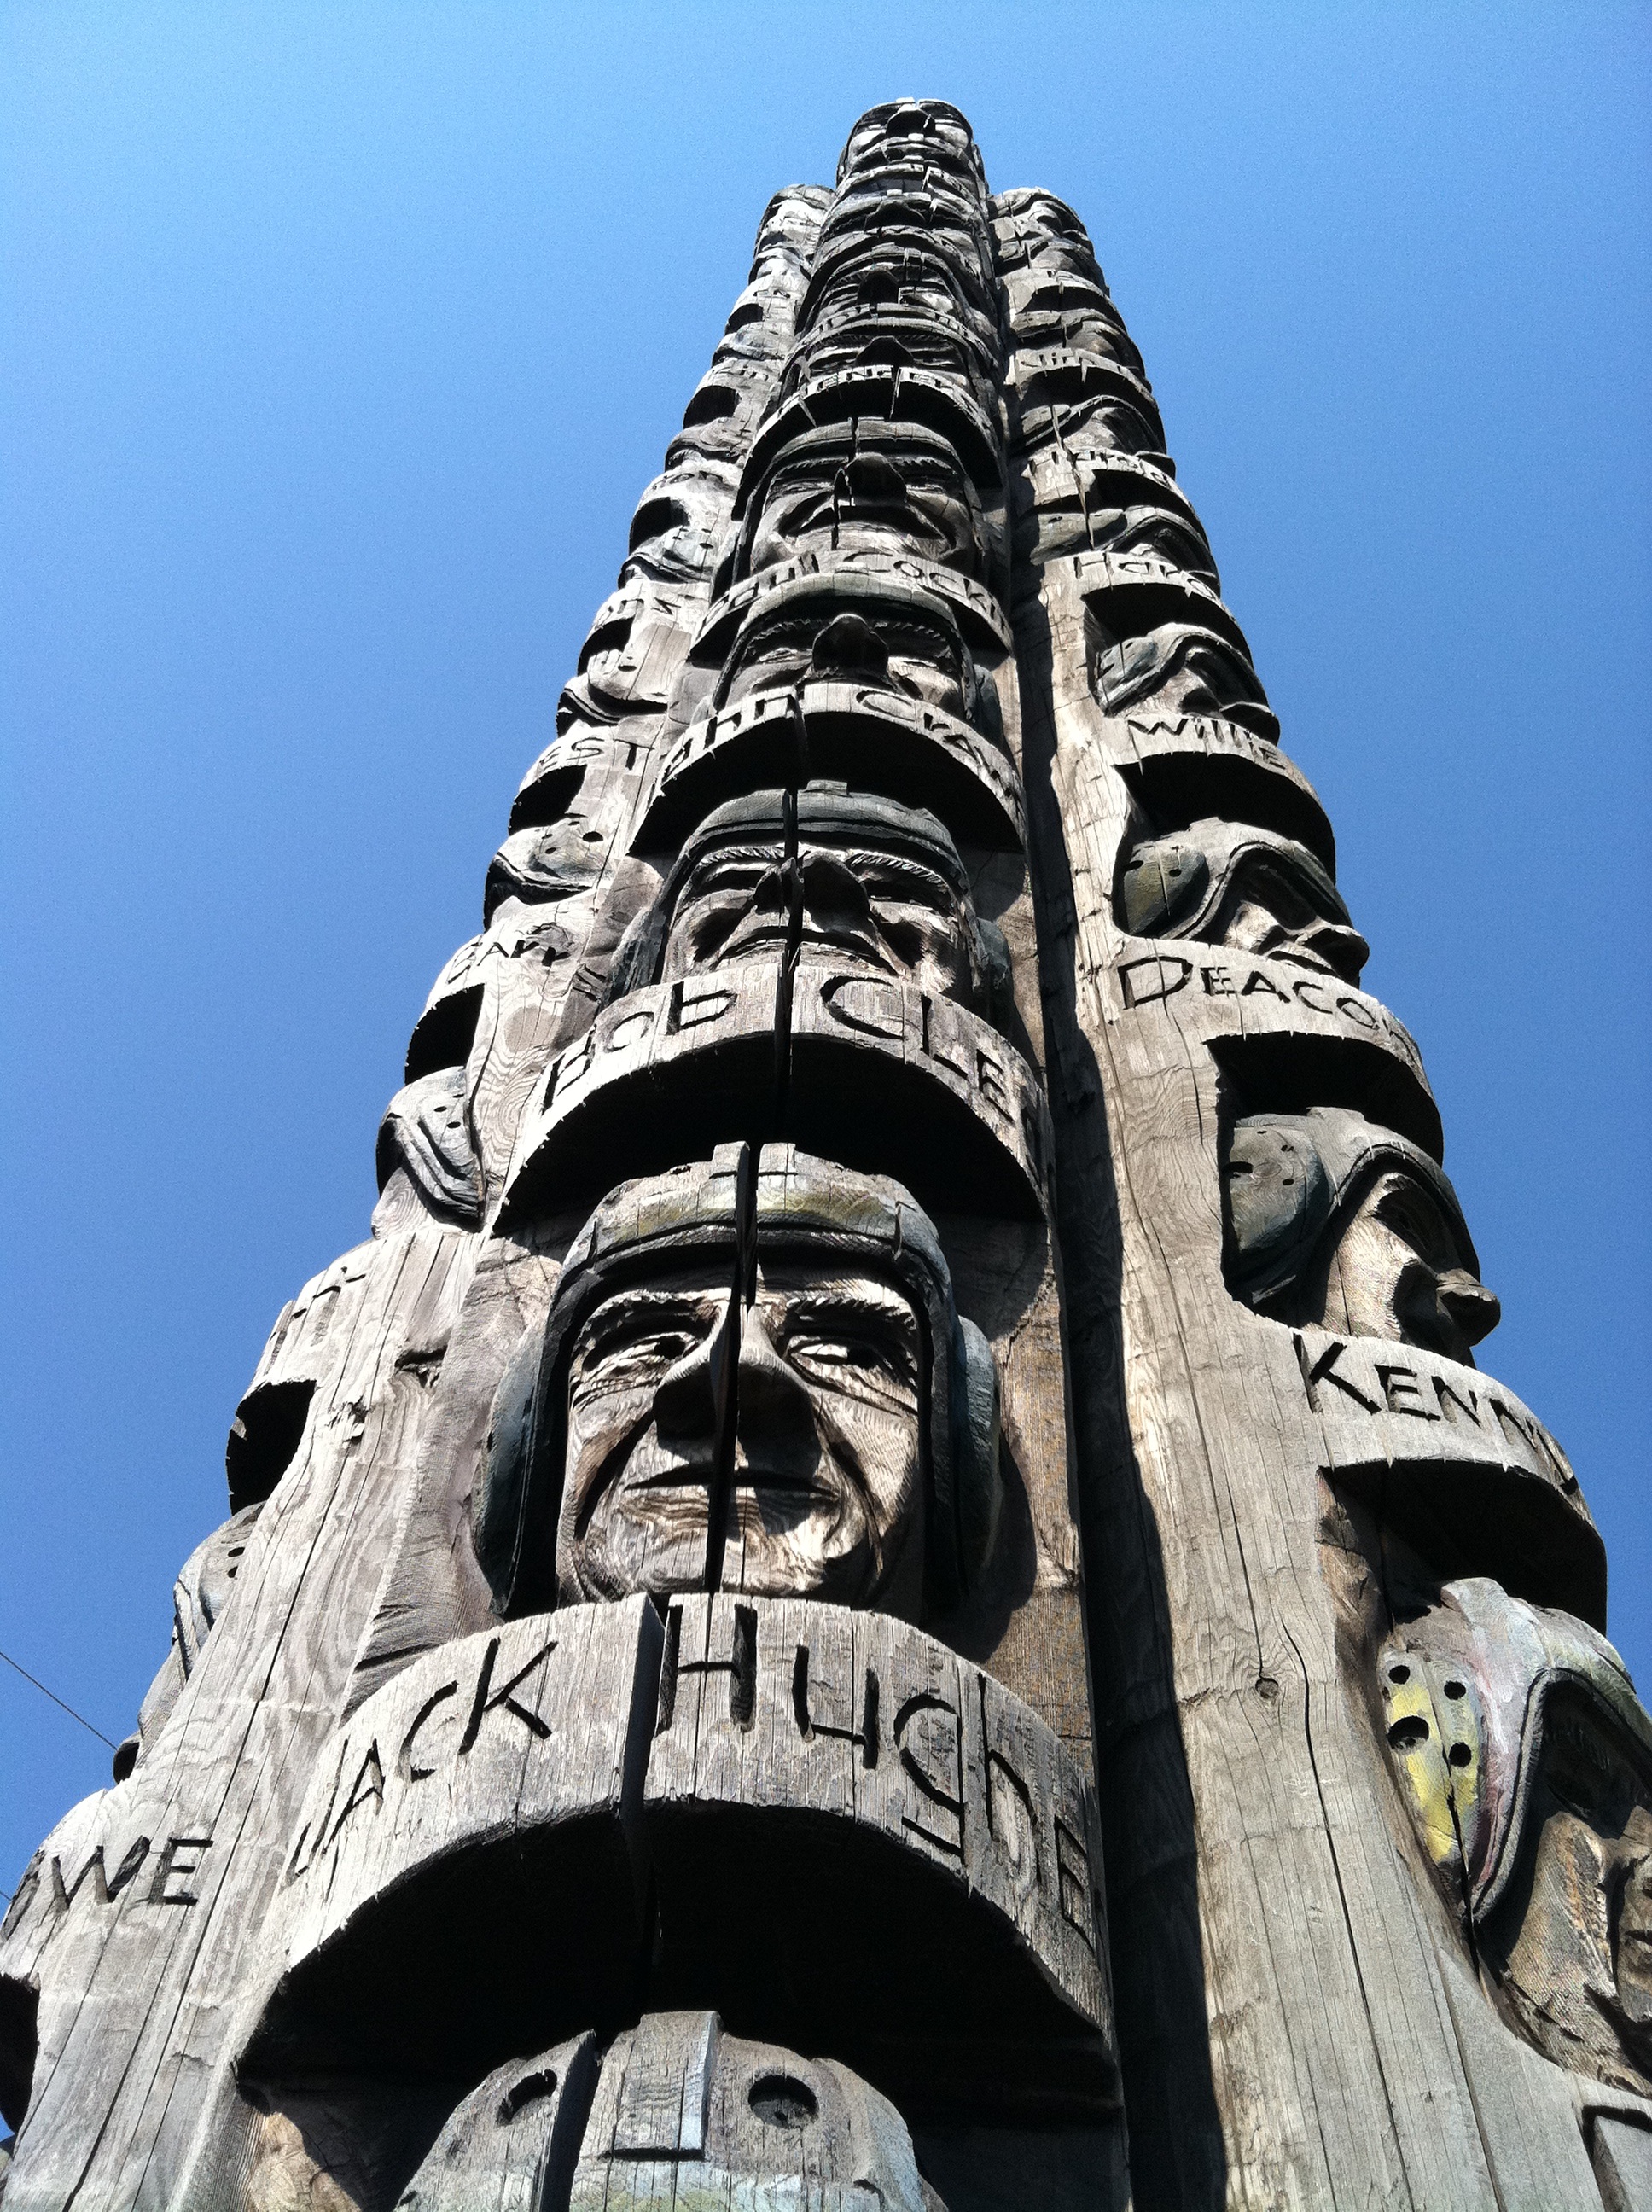
rock, sport, monument, travel, statue, tower, symbol, america, landmark, football, place of worship, totem pole, sculpture, art, temple, carving, players, icon, monolith, hindu temple, outdoor structure